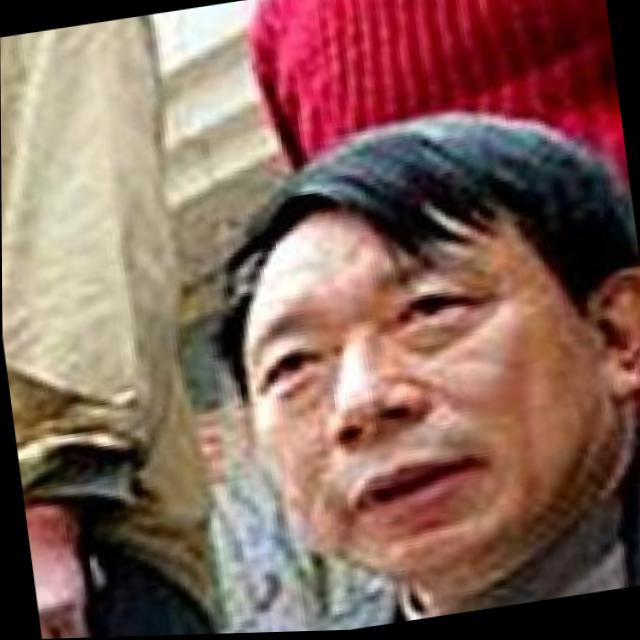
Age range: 45-64